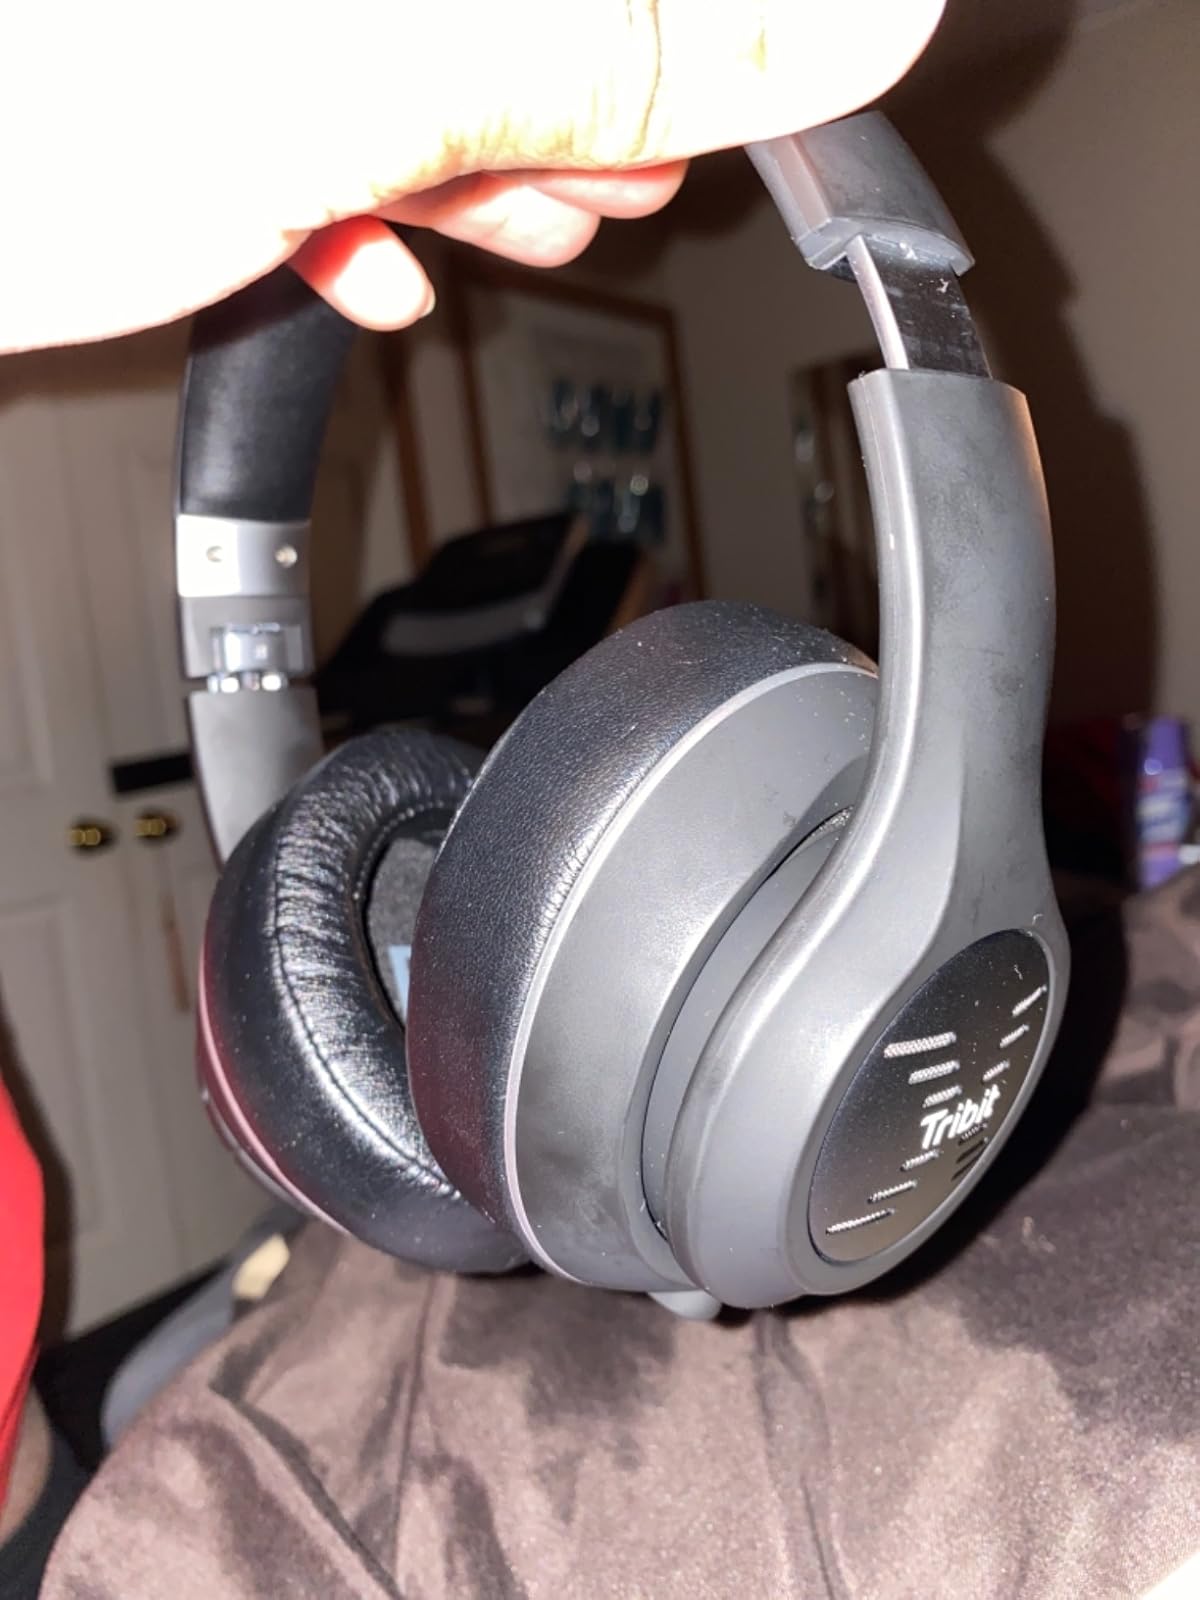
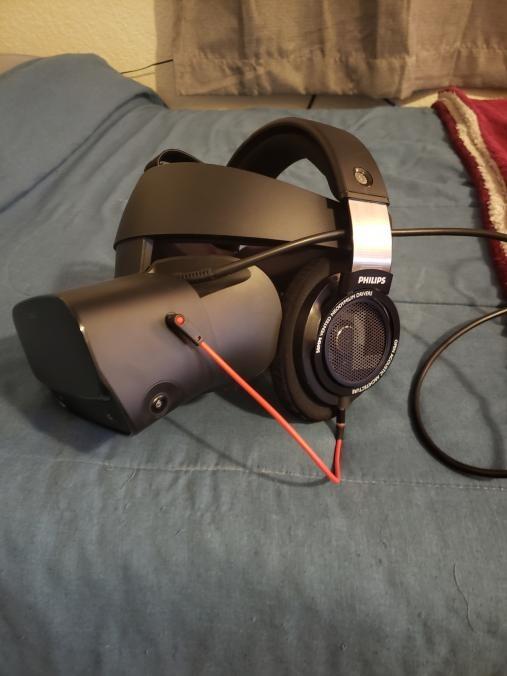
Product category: headphones
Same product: no